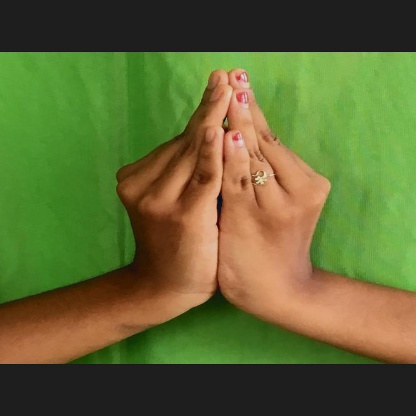
Mudra: Kapotham